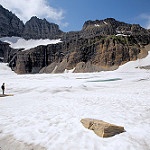
Label: images